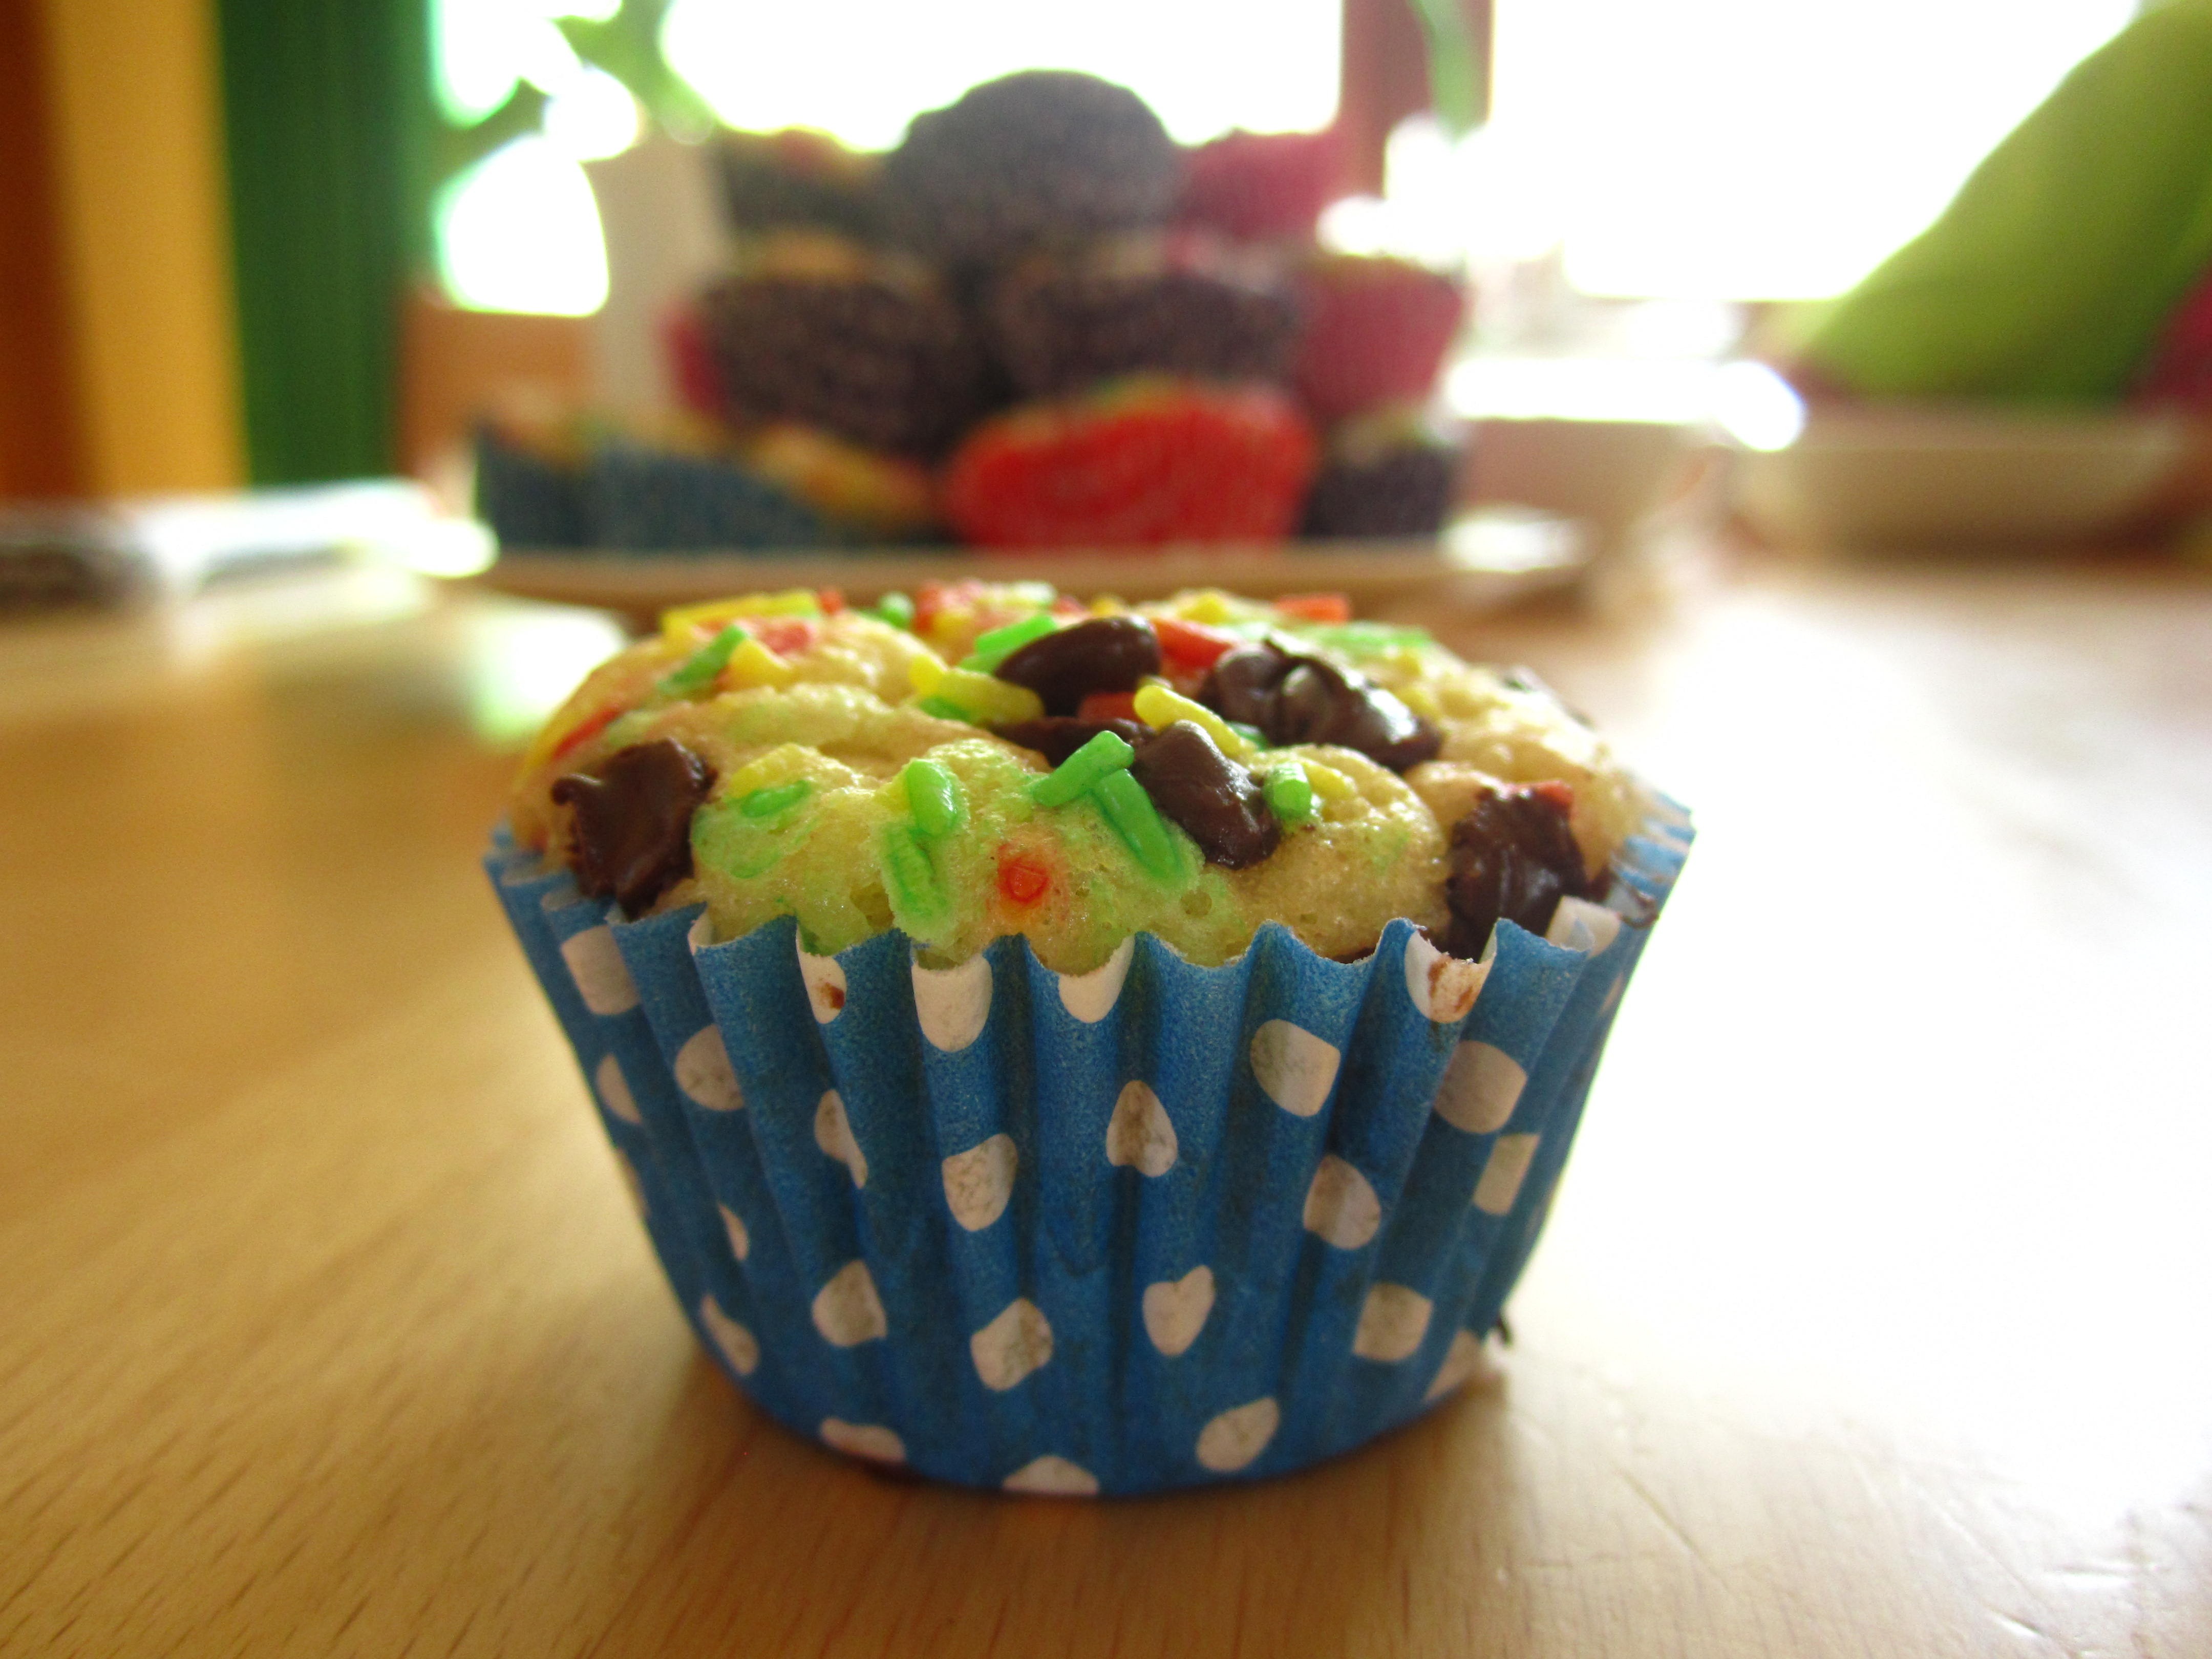
sweet, decoration, food, carnival, produce, colorful, cupcake, baking, dessert, delicious, cake, ornament, baked, muffin, pastries, children, icing, muffins, small cakes, children's birthday, mini muffin